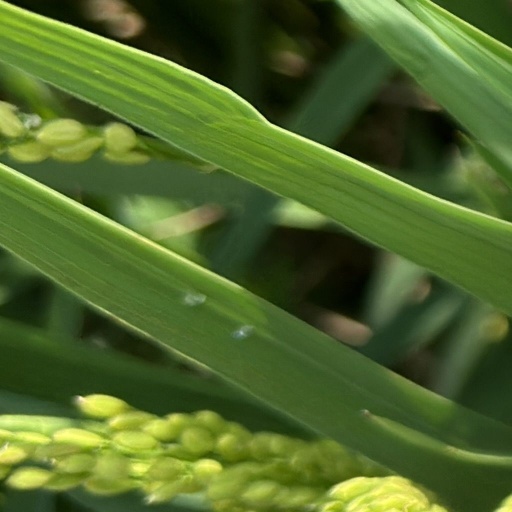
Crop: rice